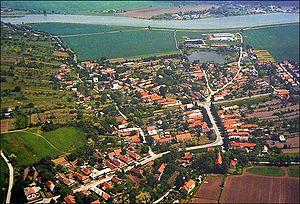
Malé Kozmálovce est un village de Slovaquie situé dans la région de Nitra.